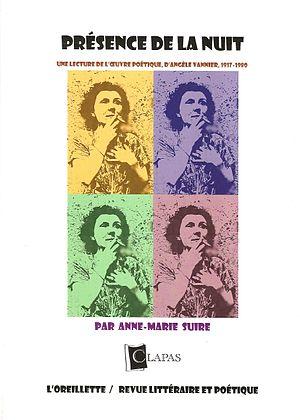
Angèle VANNIER, ""femme, poète, aveugle et celte"" essai sur son œuvre."
Angèle Vannier, née le 12 août 1917 à Saint-Servan, et morte le 2 décembre 1980 à Bazouges-la-Pérouse, est une poétesse française.